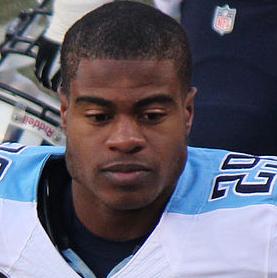
Age: 23